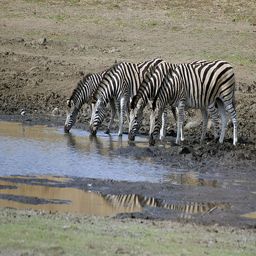
Four zebras drinking water with field in the background.
A bunch of zebras drinking water from some body of water.
The group of zebras are drinking water together.
Four zebra drink water near the muddy banks.
a line of four zebras standing by the water drinking together